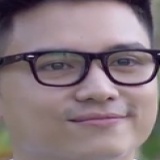
diễn viên Mạnh Quân